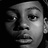
Emotion: neutral